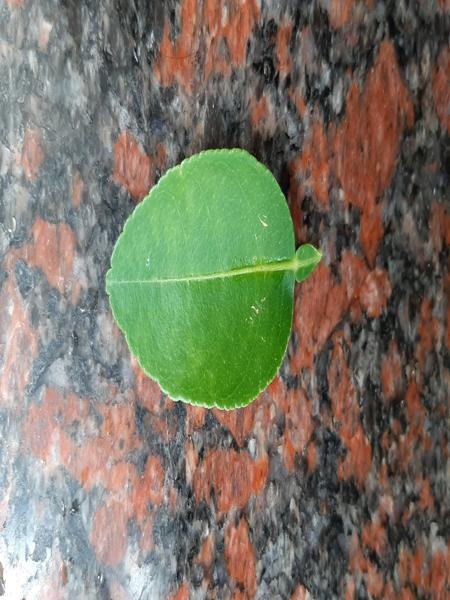
Plant: Lemon